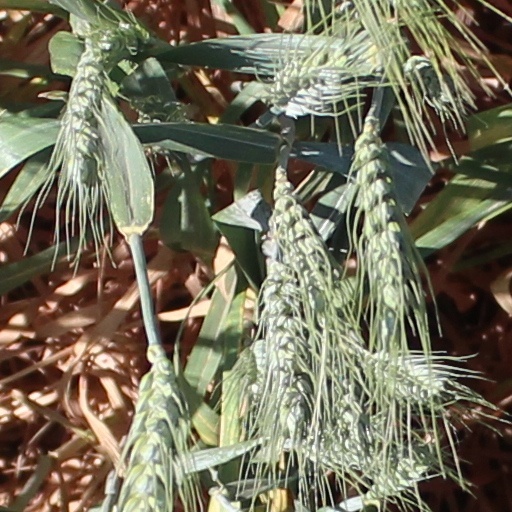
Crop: wheat